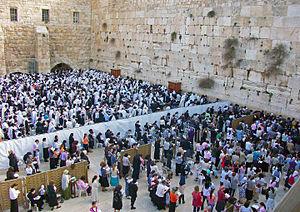
Le Mur des Lamentations est une partie du mur de soutènement de l'esplanade du Temple de Jérusalem, situé dans le quartier juif de la vieille ville de Jérusalem. Bâti au Iᵉʳ siècle durant l'achèvement de la construction du Second Temple, il renforce le flanc occidental du temple, d’où son appelation juive traditionnelle de Mur occidental, et en constitue l’un des principaux vestiges. Il est révéré en cette qualité comme mur du Mont du Temple, d’autant qu’il est actuellement le lieu le plus proche du Saint des Saints, et est de ce fait considéré par le peuple juif comme l'endroit le plus saint pour la prière. Après l’érection de la cité romaine d’Ælia Capitolina, conçue pour effacer le souvenir de Jérusalem, et l’exclusion des Juifs de celle-ci, ils sont autorisés contre paiement à se rendre un jour par an au pied du mur pour se lamenter sur la destruction de la ville. L’appelation « Mur des Lamentations » apparaît alors dans les écrits des pélerins chrétiens, et témoigne de l'antijudaïsme ambiant car la destruction du Temple est considérée comme la preuve des enseignements de Jésus ainsi que le juste châtiment des Juifs qui ne l’ont pas accepté.